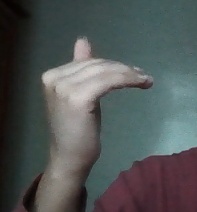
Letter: khaa